Renault 18

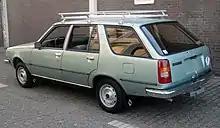
1980 Renault 18 TL "Break"

By the late 1970s, European production of the Renault 12 was being gradually wound down, followed by the arrival of the estate versions of the Renault 18 on 1 March 1979. The R18 Estate ("Break" in French-speaking countries, Argentina, and some other markets) was only available in TL, LS, and TS model variations, except in Australia where all Australian-assembled Renault 18s, sedans and station wagons, were GTS. 18i The station wagons provided comfortable seating for five, as well as featuring a folding rear bench seat that offered up to of cargo area with a flat floor and this carrying capacity was assisted by variable rate rear coil springs with long travel shock absorbers.